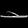
Label: Sandal